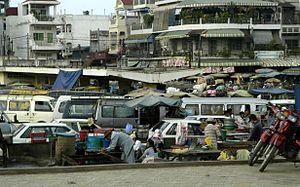
Cet article présente une liste des plus grandes villes du Cambodge.